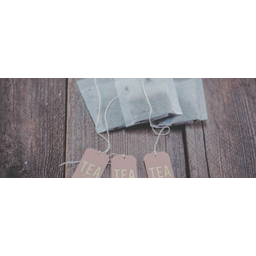
Label: trash